Duke Alexander of Oldenburg

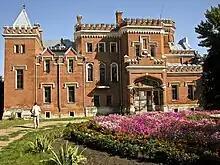
Ramon Palace, which was almost burned down in 1902 by a mob of peasants.

Like his father before him, Alexander was well-educated and clever, and concentrated much of his time and energy to philanthropic works throughout Russia. He was president of several schools as well as the St. Petersburg-based Institute of Experimental Medicine. Alexander and Eugenia founded the Oldenburg Institute at Petrograd, where more than two thousands girls and boys received technical educations while being taught trades and given free lodging and food, all at the expense of the duke and duchess. Their extensive donations helped fund and found technical schools, hospitals, orphanages, as well as other philanthropic institutions all over Russia. As Alexander was a doctor, he was deeply involved in the management of these hospitals, taking charge of the sick and wounded on their departure from the field hospitals. In his position as chief of head of medical services for the Russian army and navy, Alexander invited hundreds of wounded French and British officers to stay free-of-charge in a sanatorium he founded in the Gagra. He also greatly improved the organization of wounded soldiers at the front.